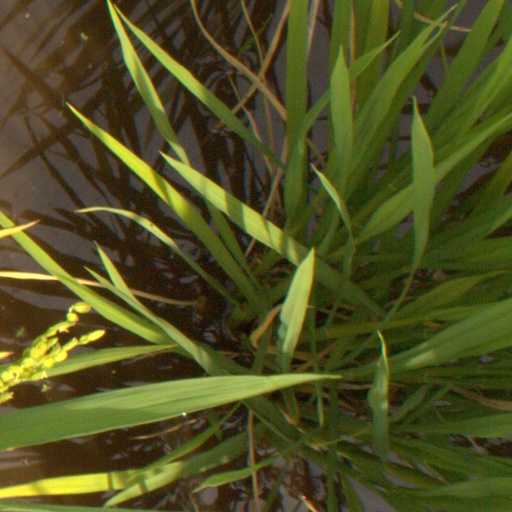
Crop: rice